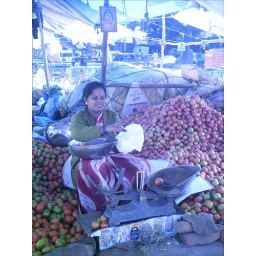
Picture from the fruit and vegetable market in Bangalore, India. Here you can really go bananas........